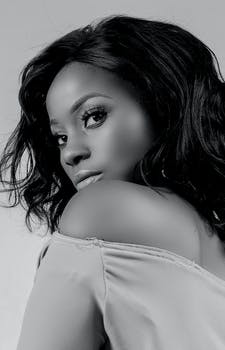
Label: No Watermark